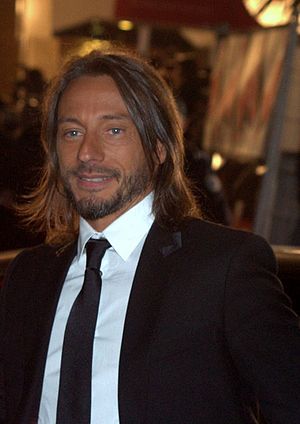
Bob Sinclar
Bob Sinclar er en fransk musikproducer, DJ og ejer af Yellow Productions. Han fik i 2005 et stort hit med sangen "Love Generation".